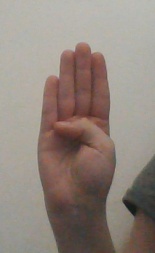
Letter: kaaf